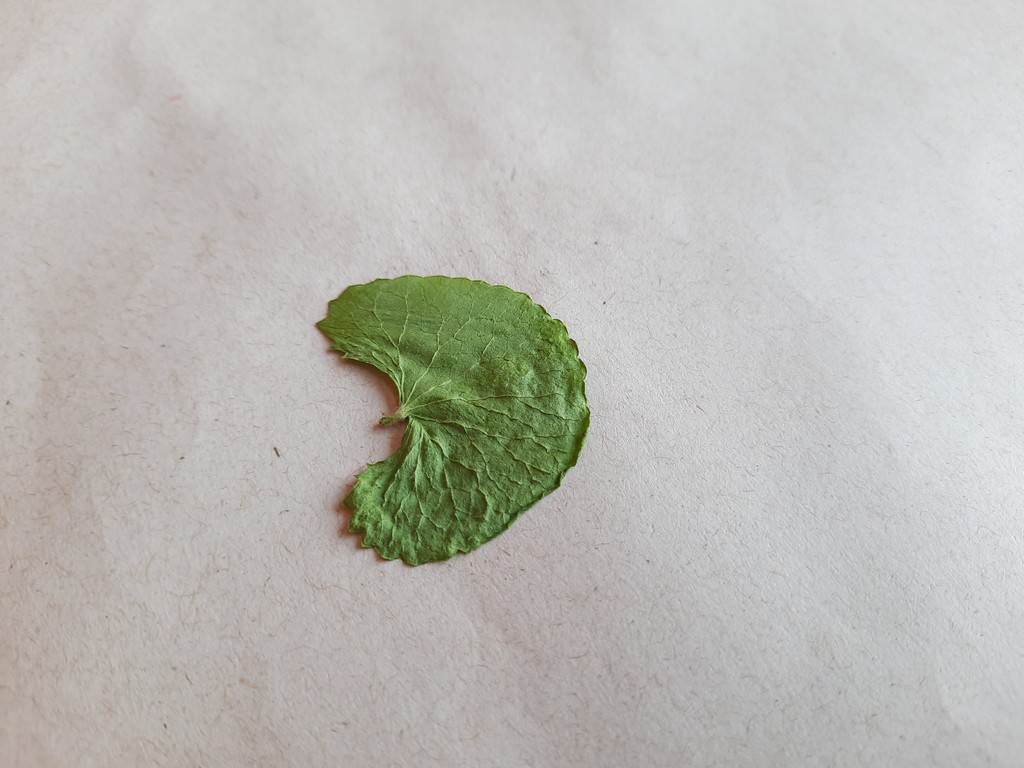
Label: Dried